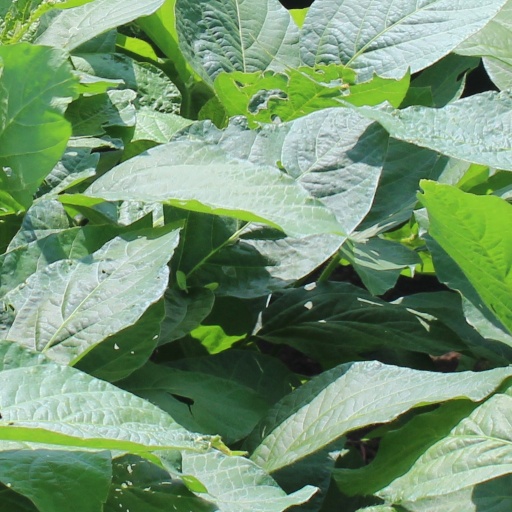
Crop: soybean